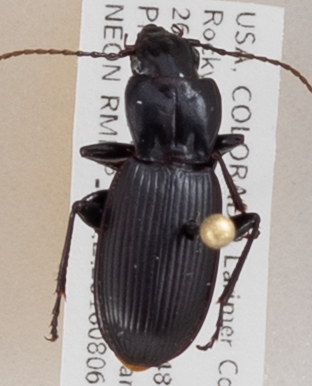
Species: Pterostichus protractus
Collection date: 2018-08-06
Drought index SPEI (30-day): -0.23
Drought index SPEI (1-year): -1.082
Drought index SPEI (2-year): -0.46